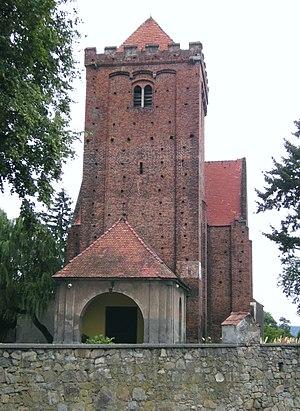
Kałków est une localité polonaise de la voïvodie d'Opole et du powiat de Nysa.